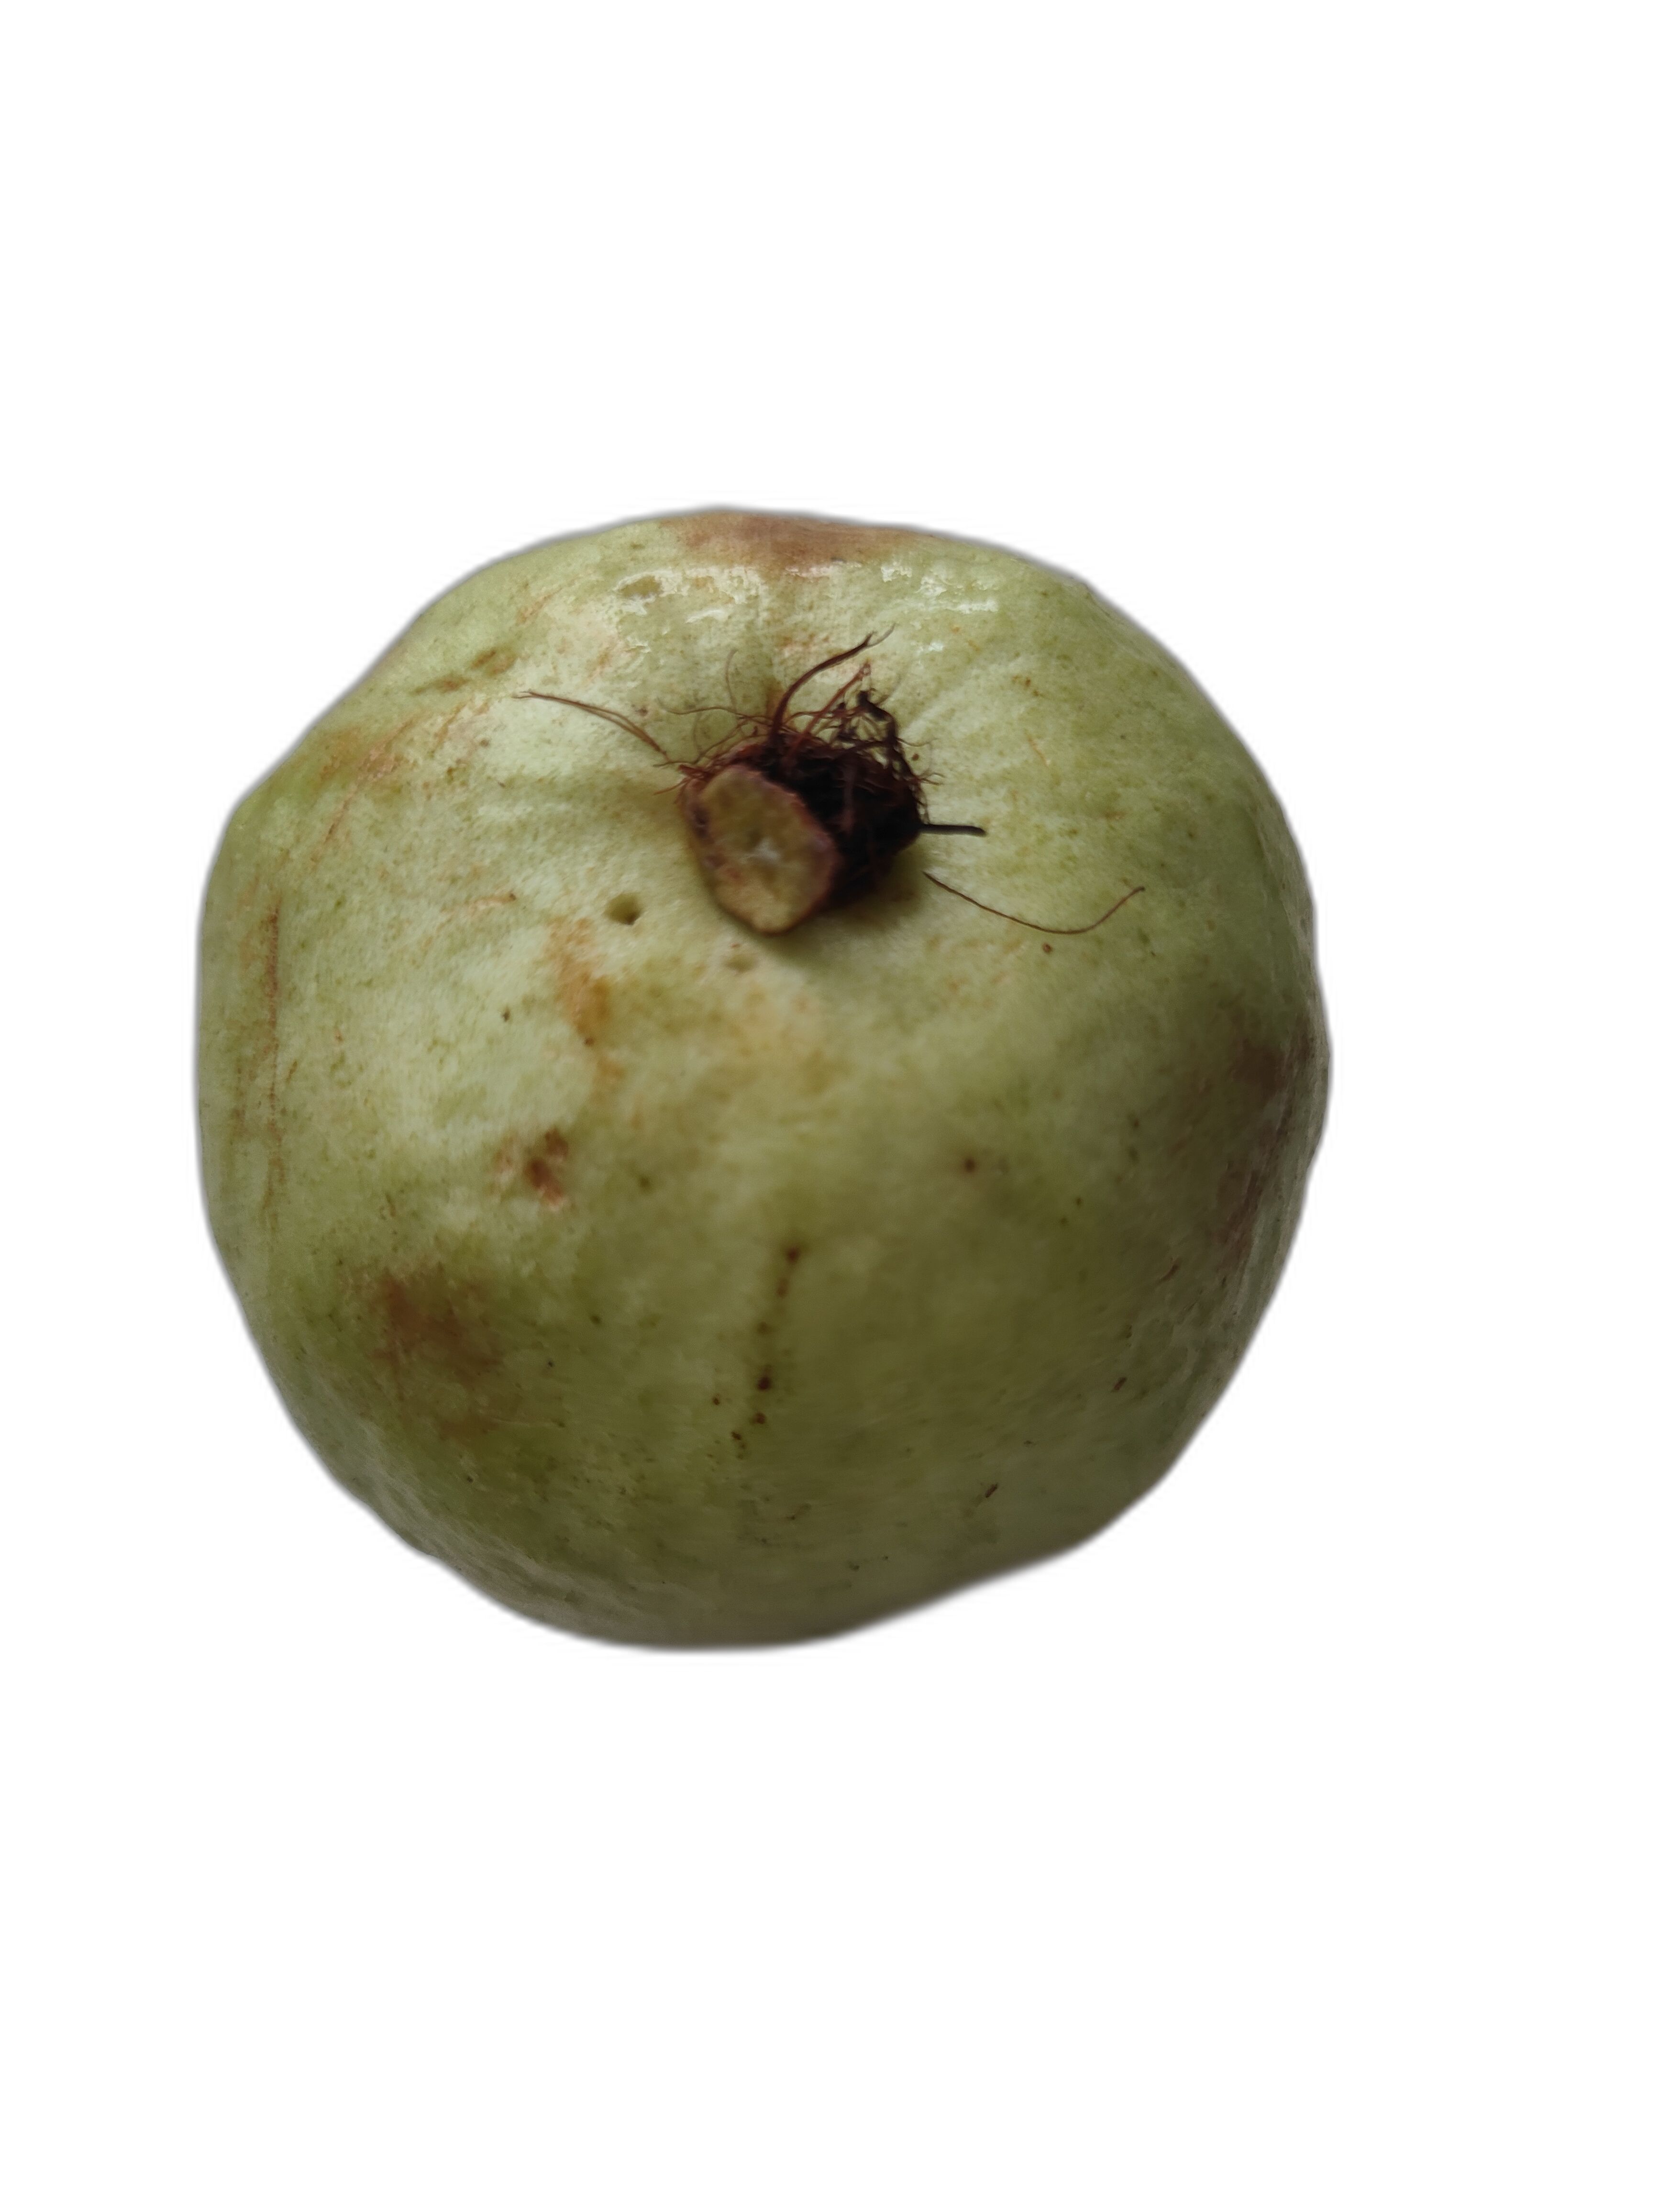
Plant part: fruit
Disease: Styler end root